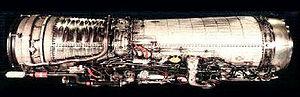
Le General Electric F118 est un turboréacteur à double flux sans postcombustion produit par GE Aviation. Il est dérivé du turboréacteur double-flux à postcombustion General Electric F110.